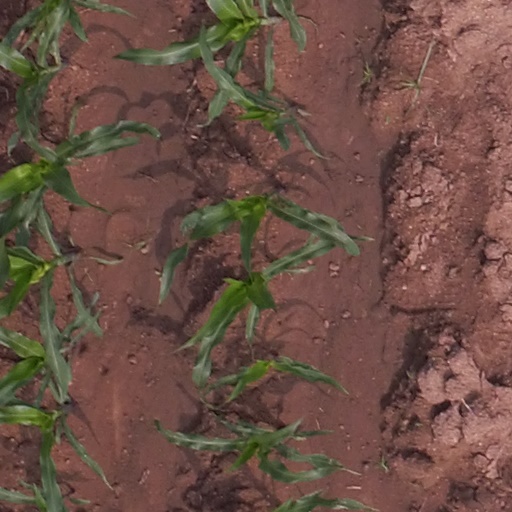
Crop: maize; corn